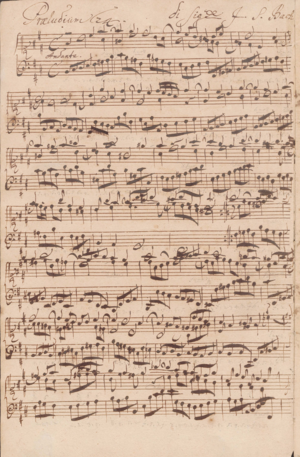
Prélude en si mineur, BWV 869. Copie de Bernhard Christian Kayser vers 1723–1725 (Bibliothèque d'État de Berlin, manuscrit P 401).
Le prélude et fugue en si mineur (BWV 869) est le 24ᵉ et dernier couple de préludes et fugues du premier livre du Clavier bien tempéré de Jean-Sébastien Bach, compilé vers 1722.